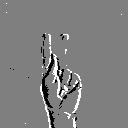
ASL letter: k